Trump Tower

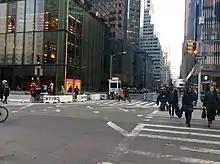
Zoomed-out view of the Gucci store, showing a security blockade over 56th Street

On August 9, 2016, a man posted a viral video on YouTube, claiming to be an independent researcher who wanted to speak to Donald Trump. The next day, a man (suspected to be the same person as identified in the YouTube video) climbed from the 5th to the 21st floors using industrial suction cups for aid climbing, though he was arrested after nearly three hours.